Orphanage

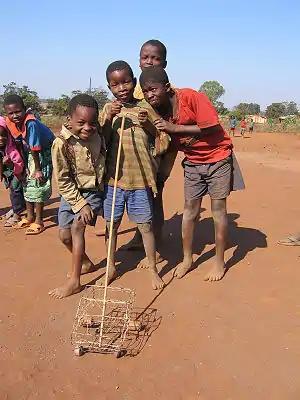
AIDS orphans in Malawi

The growth of sentimental philanthropy in the 18th century led to the establishment of the first charitable institutions that would cater to orphans.